Gas hydrate pingo

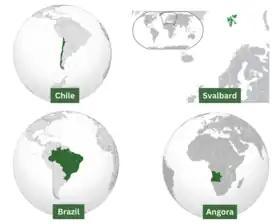
Locations of gas hydrate pingos across the globe

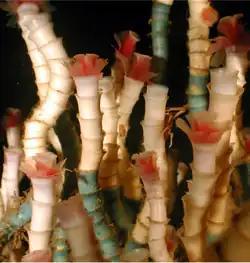
Example of vestimentiferan tube worms found near gas hydrate pingos

Gas hydrates have been studied as a possible form of clean energy, as they could serve as additional natural gas reservoirs. However, as global temperature rises, these gas hydrates become unstable, meaning that they could release greenhouse gases into the atmosphere and contribute to global warming. Gas hydrate pingos can also become unstable due to the high seismic activity in their vicinity, since these formations are often along continental margins and other areas of seismic interest.